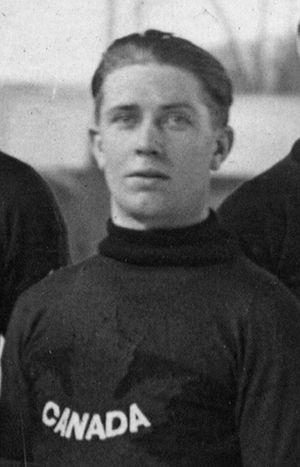
Magnus Goodman, dit Mike Goodman, est un ancien joueur canadien de hockey sur glace qui évoluait au poste d'ailier gauche. Il fait partie de l'équipe du Canada qui a remporté la première médaille d'or aux Jeux olympiques de 1920.